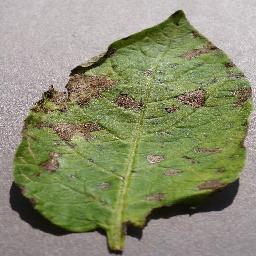
Label: Potato___Early_blight